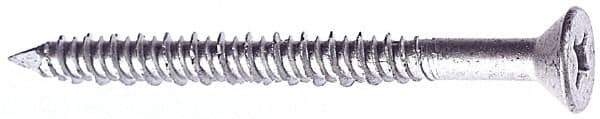
Made in USA - 1/4" Diam, 3-1/4" OAL, Phillips Drive, Concrete Screw & Masonry Fastener - Stainless Steel, Climashield Finish, Includes Drill Bit
Item #: 06845382 Brand: Made in USA Exact Tooling IR#: 04 Features and Benefits Phillips drive types have a cross-shaped slot and are used with Phillips drivers. Stainless steel is a strong, corrosion-resistant alloy with excellent resistance to heat. It is used in high-stress, outdoor and corrosive applications. Product Specifications Diameter (Inch) 1/4 Length (Inch) 3-1/4 Drive Type Phillips Material Stainless Steel System of Measurement Inch Material Grade 410 Finish/Coating Climashield Fastener Standard ICC-ES ESR -2202 Length Measurement Type Overall Length Includes Drill Bit
Brand: Red Head
Category: Hardware > Hardware Accessories > Hardware Fasteners > Screws > Masonry Screws